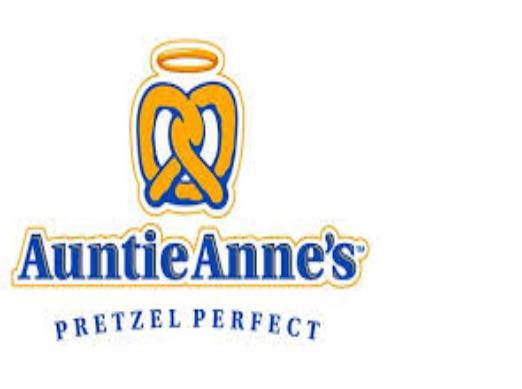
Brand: Auntie Anne's-1
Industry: Food